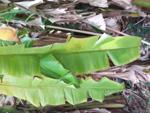
Label: xamthomonas